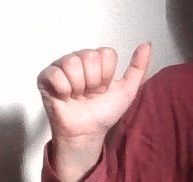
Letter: dhad